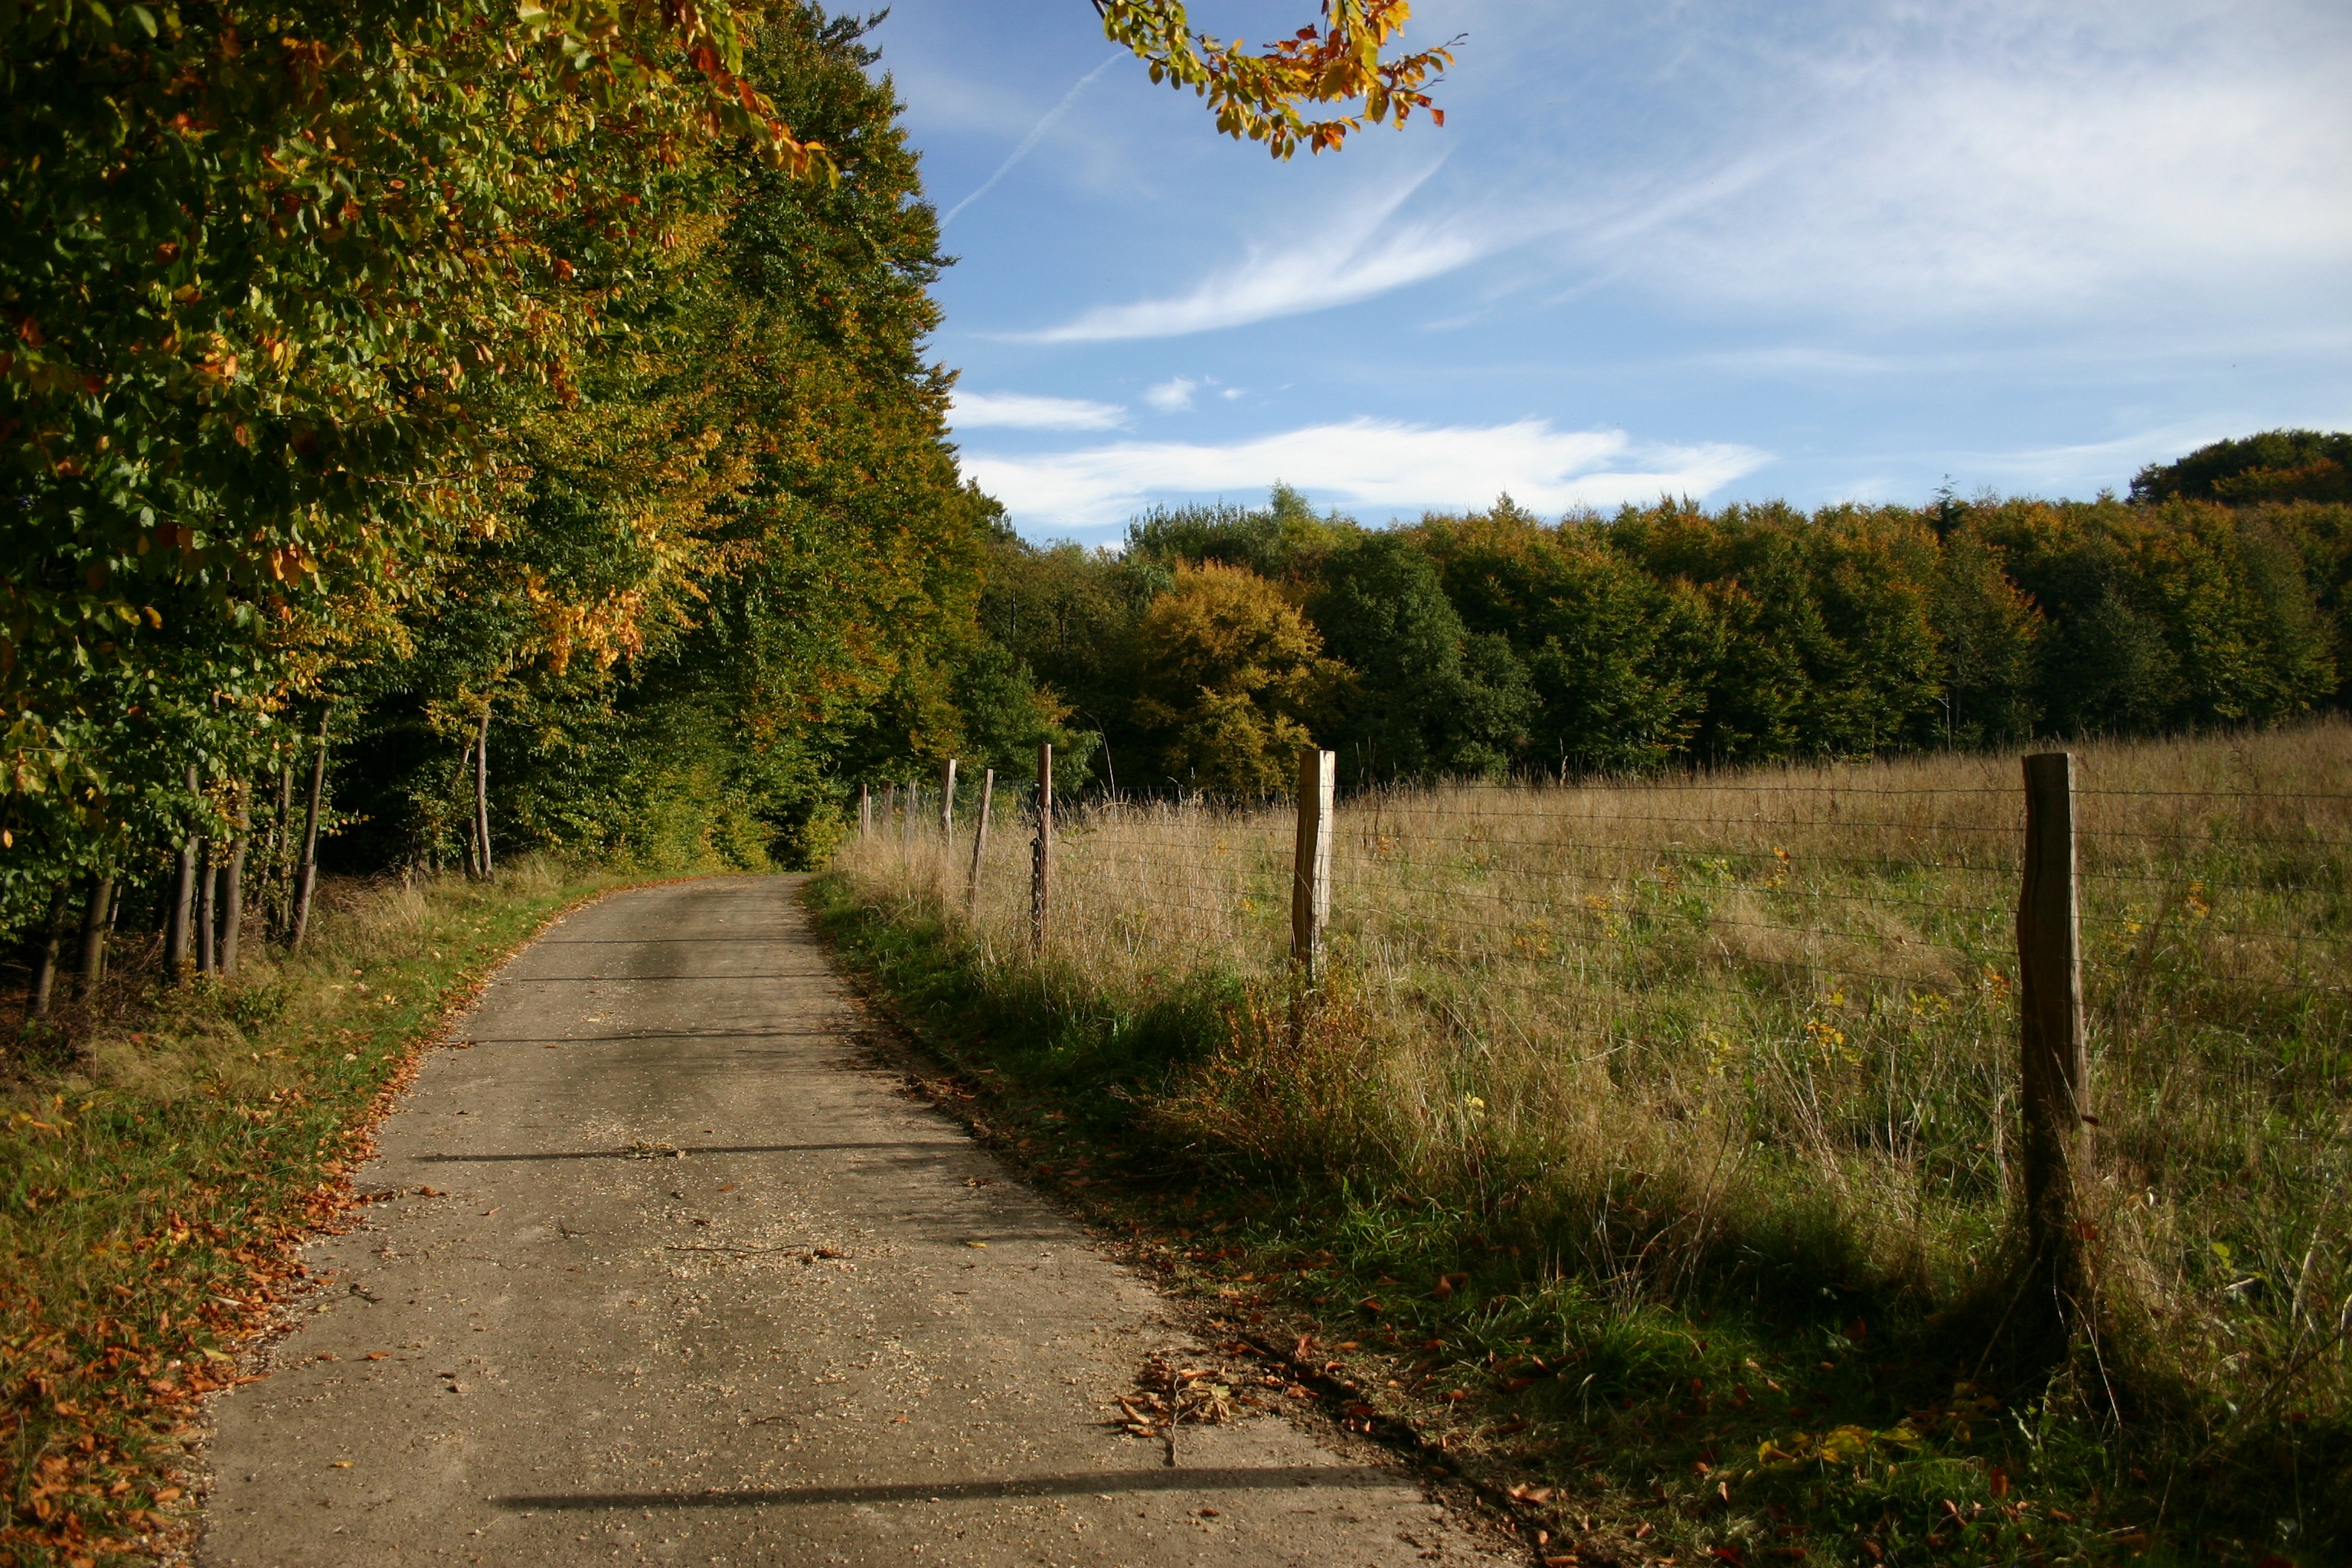
landscape, tree, nature, forest, path, grass, plant, sky, road, trail, morning, leaf, hill, autumn, season, infrastructure, woodland, rural area, woody plant